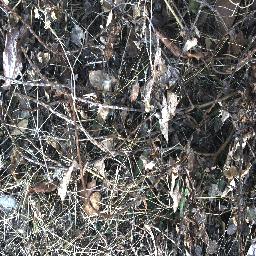
Label: snake_weed